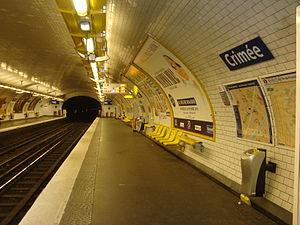
Les quais de la station de métro Crimée sur la ligne 7.